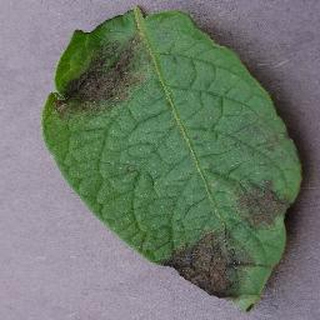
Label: potato_late_blight